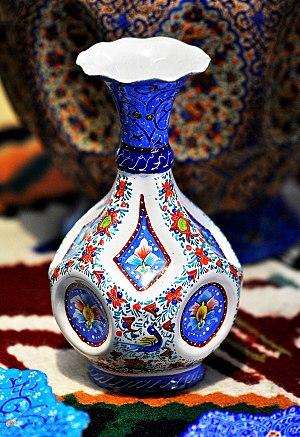
L'émail est une matière fondante, composée de différents minéraux, laquelle, vitrifiée et plus ou moins opaque, peut recevoir différentes couleurs et être appliquée à l'aide du feu sur certains ouvrages d'or, d'argent, de cuivre, etc., pour les orner.
L’artisanat est la transformation de produits ou la mise en œuvre de services grâce à un savoir-faire particulier et hors contexte industriel de masse : l'artisan assure en général tous les stades de sa transformation, de réparation ou de prestation de services, et leur commercialisation.